Mechanical ventilation

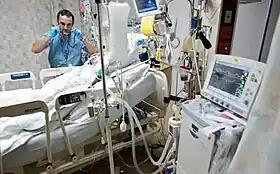
Respiratory therapist (RT) examining a mechanically ventilated patient in an intensive care unit. RTs participate in the optimization of ventilation management, adjustment, and weaning.

Mechanical ventilation is indicated when a patient's spontaneous breathing is inadequate to maintain life. It may be indicated in anticipation of imminent respiratory failure, acute respiratory failure, acute hypoxemia, or prophylactically. Because mechanical ventilation serves only to provide assistance for breathing and does not cure a disease, the patient's underlying condition should be identified and treated in order to liberate them from the ventilator.